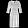
Label: Dress